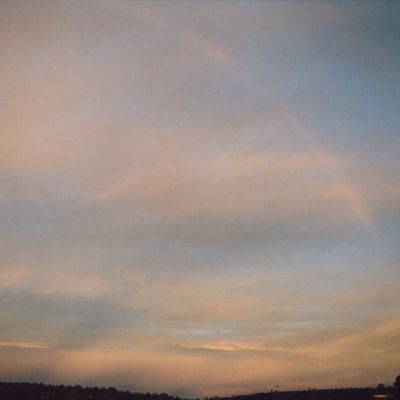
Cloud type: Altostratus (As)